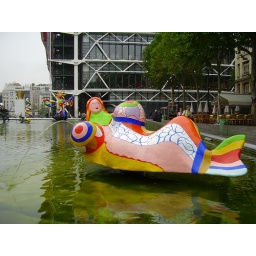
crazy &amp;amp; colorful pop art figures move around and pour water from different parts :-) Paris, France